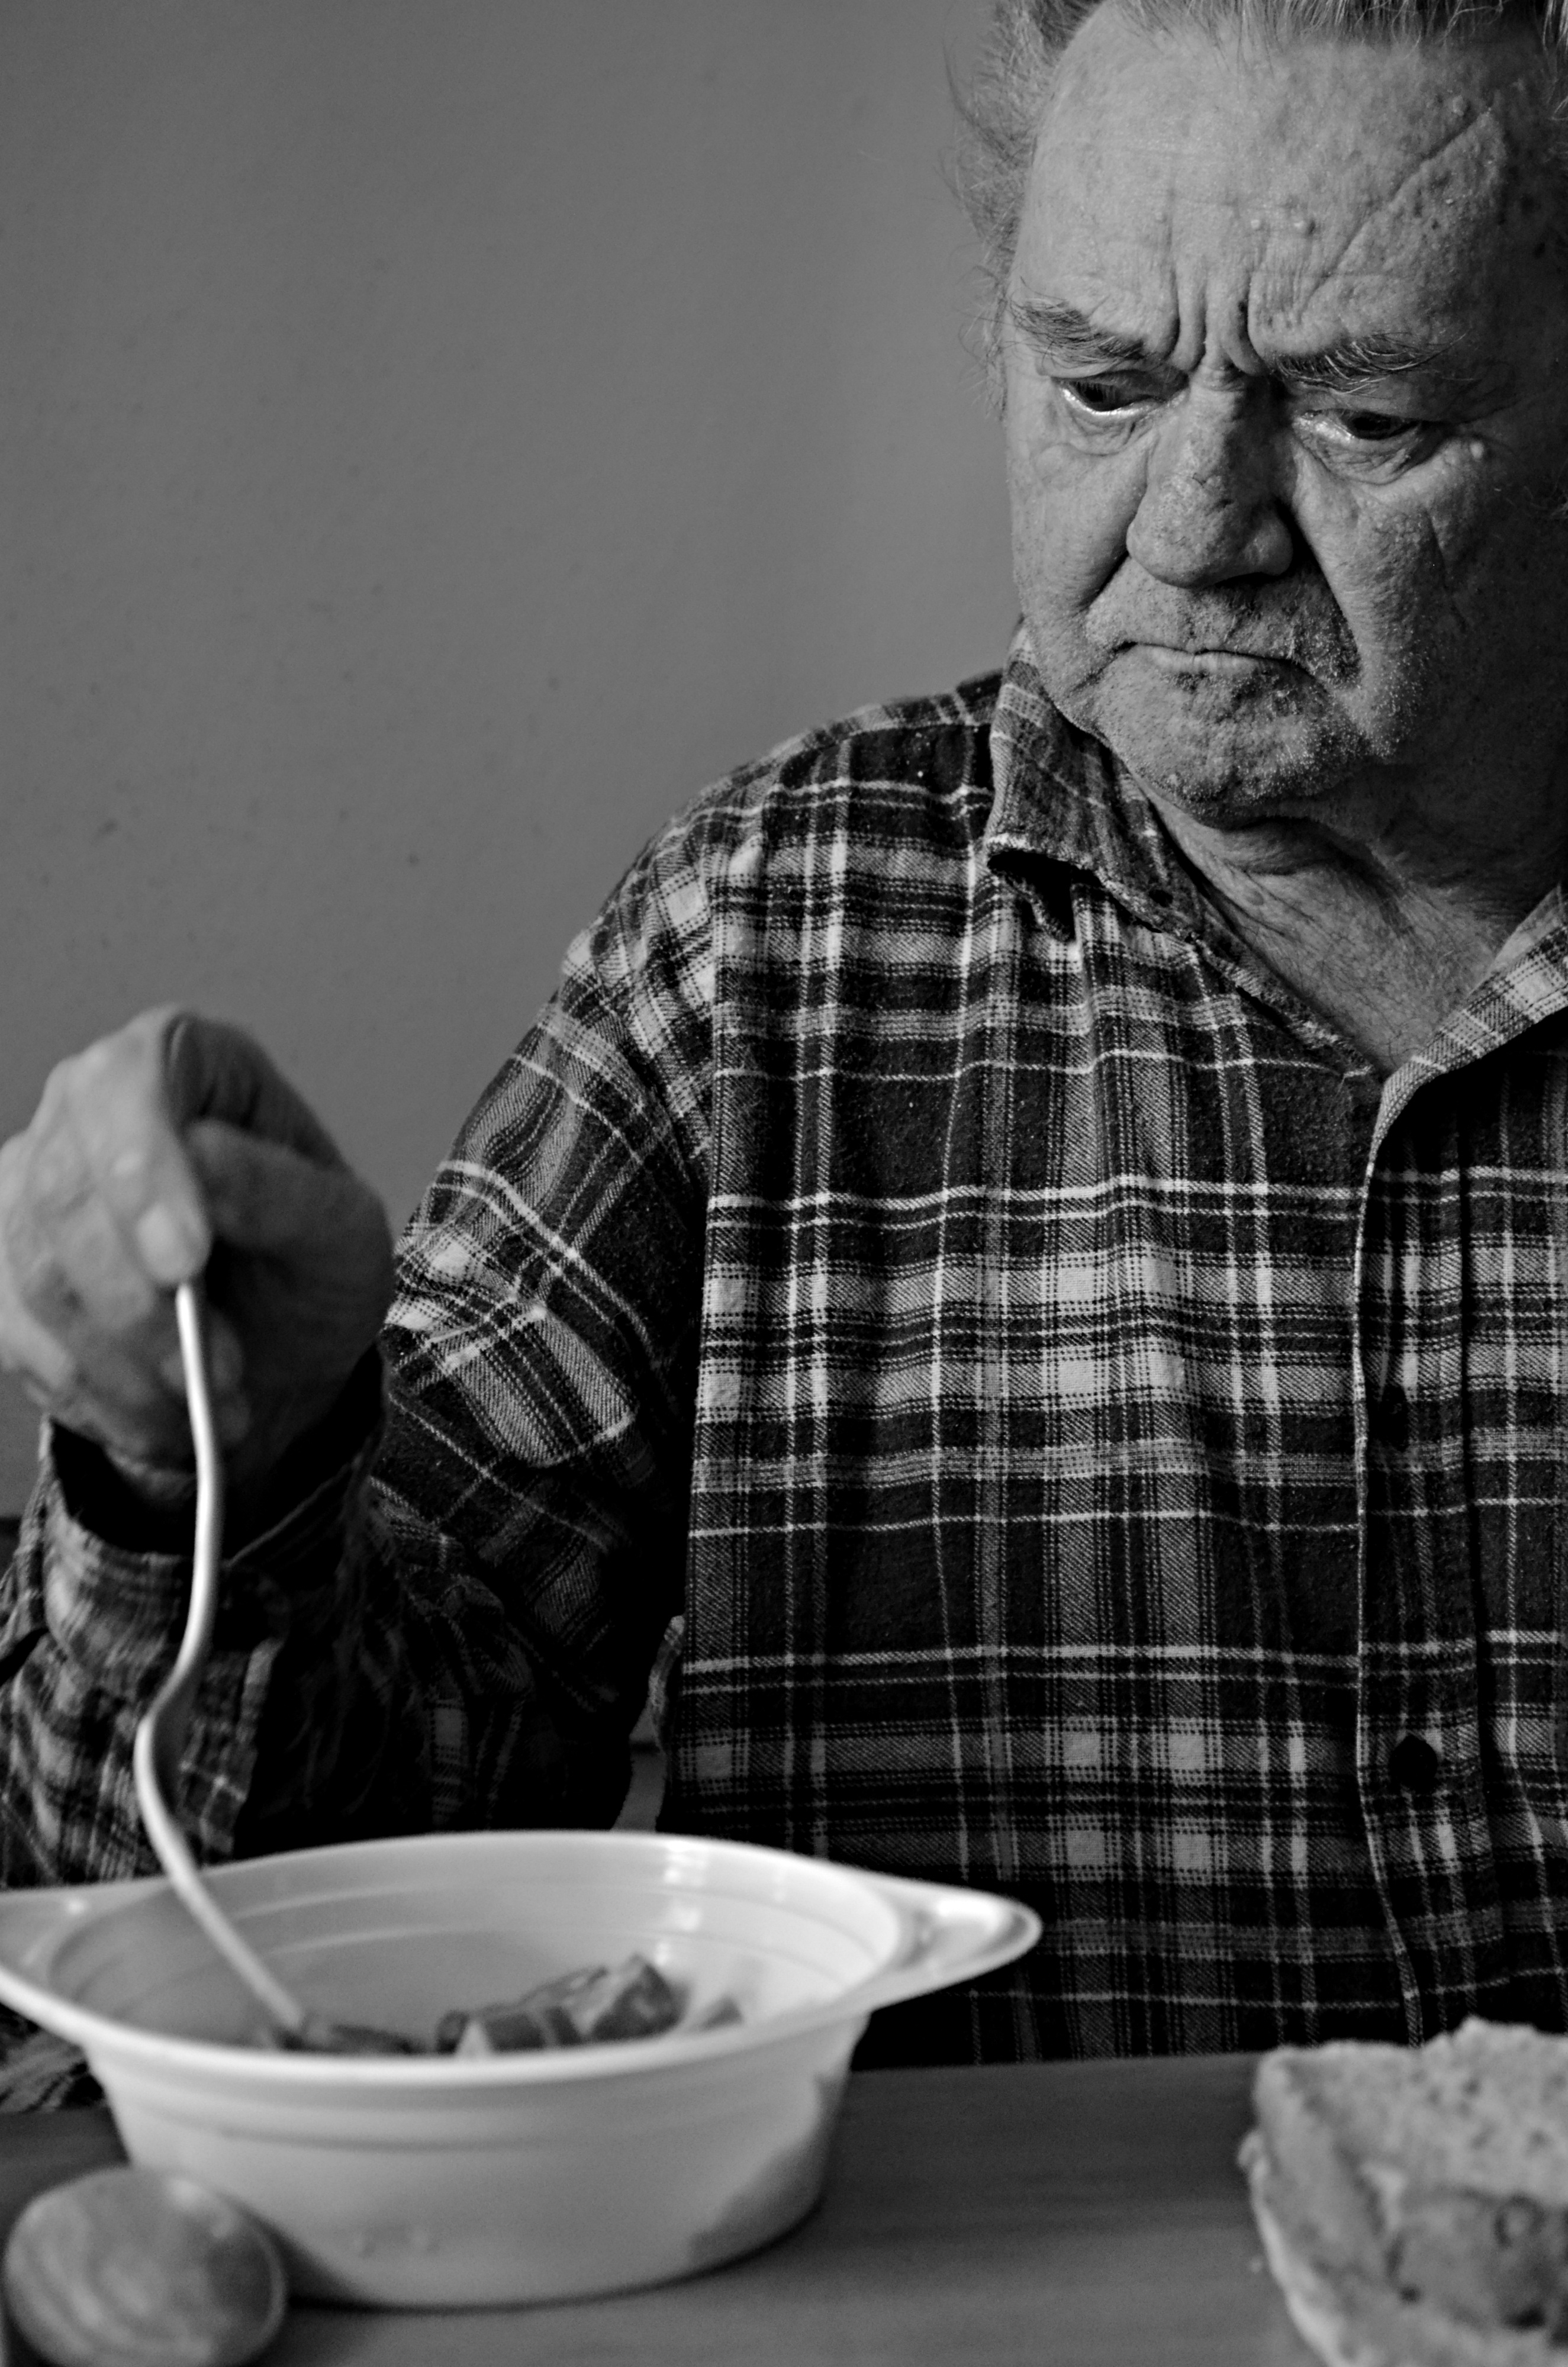
man, person, black and white, photography, male, portrait, bowl, food, black, monochrome, one, design, sense, monochrome photography